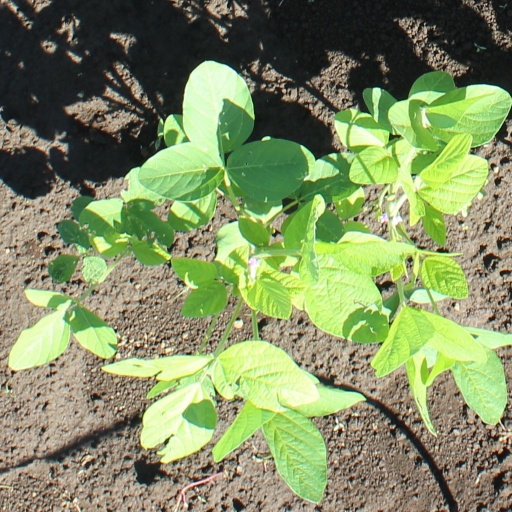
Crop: soybean